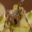
Label: spider